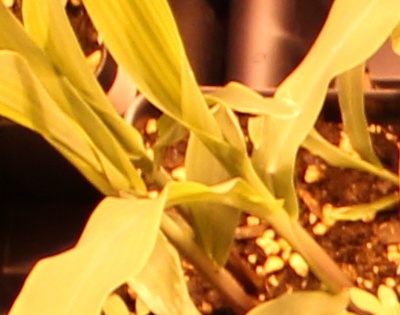
Label: Corn